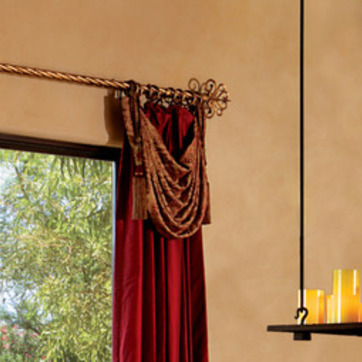
Material: fabric